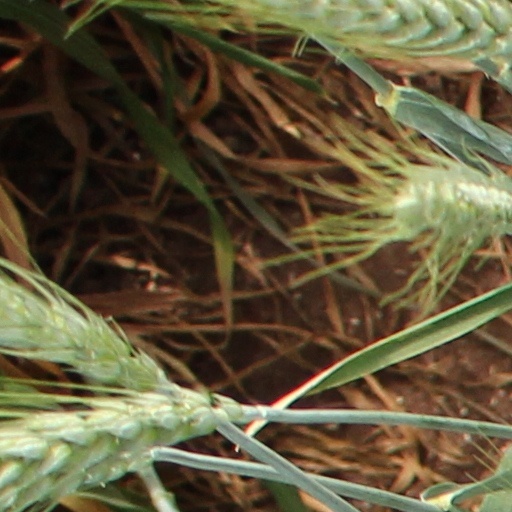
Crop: wheat